Harry Harley (footballer)

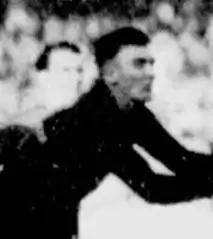

Harry Harley (6 February 1916 – 11 October 1994) was an Australian rules footballer who played with Melbourne in the Victorian Football League (VFL).